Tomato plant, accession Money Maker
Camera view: tilt-top (135 deg); turntable rotation: 300 degrees
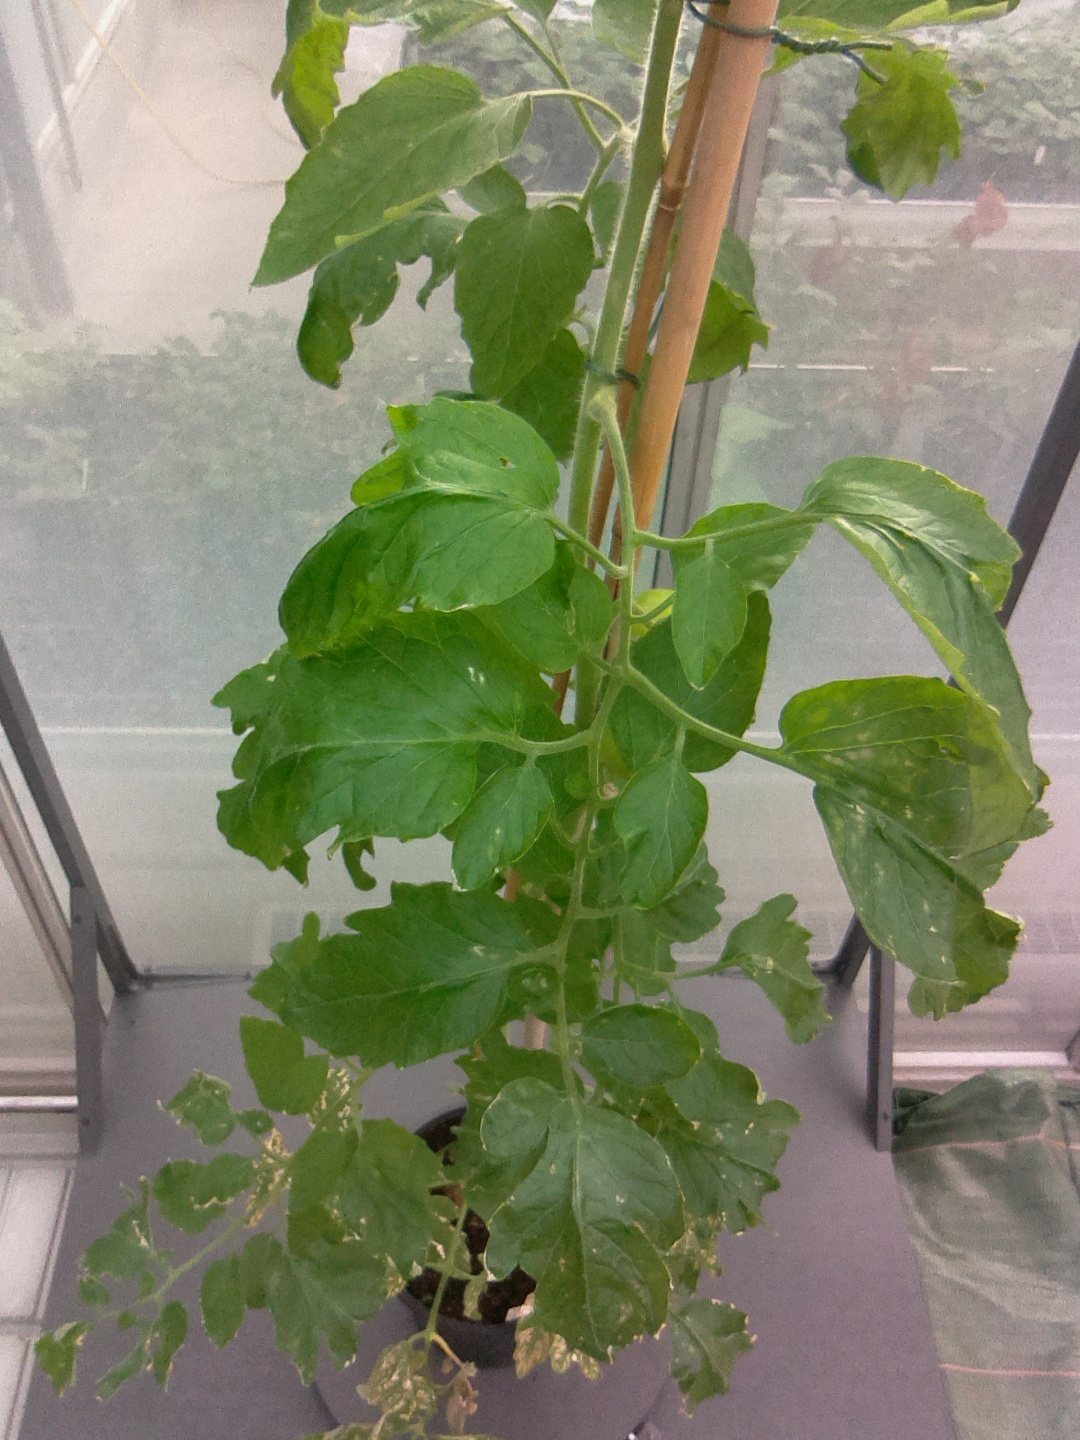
BBCH growth stage 73: 30%-40% of final fruit size